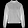
Label: Pullover